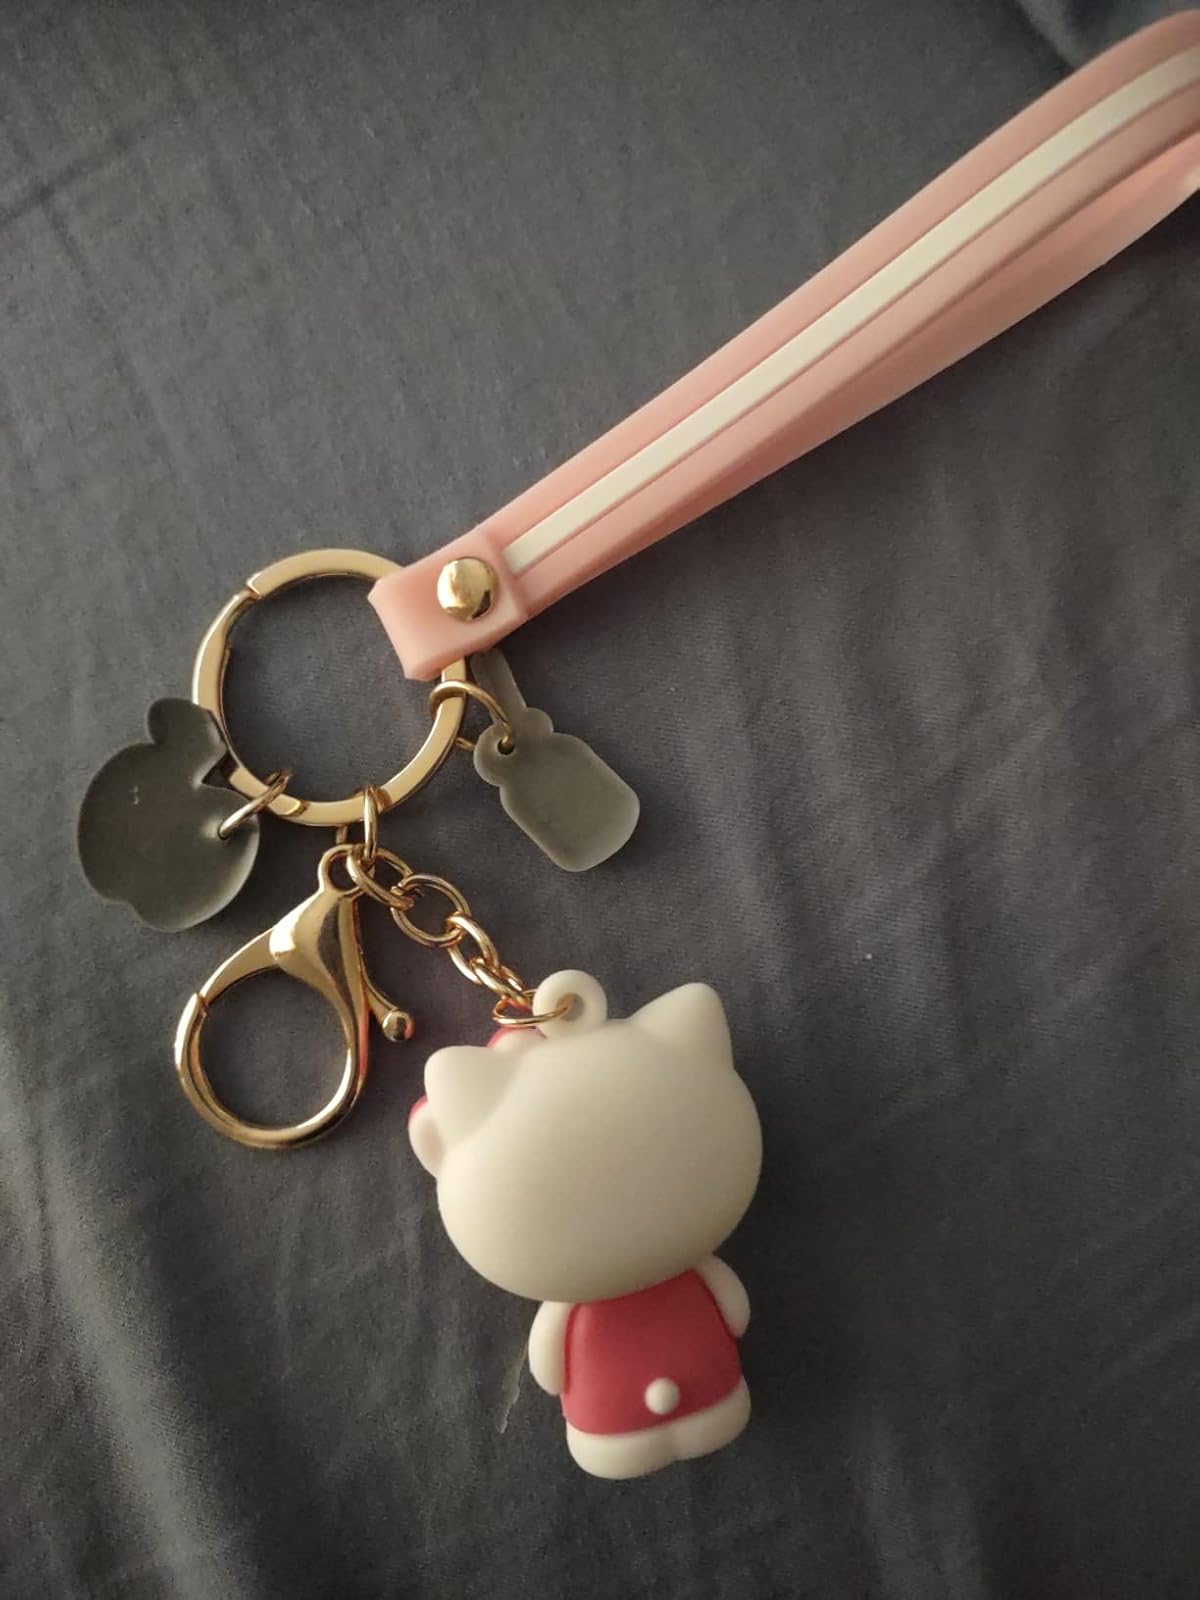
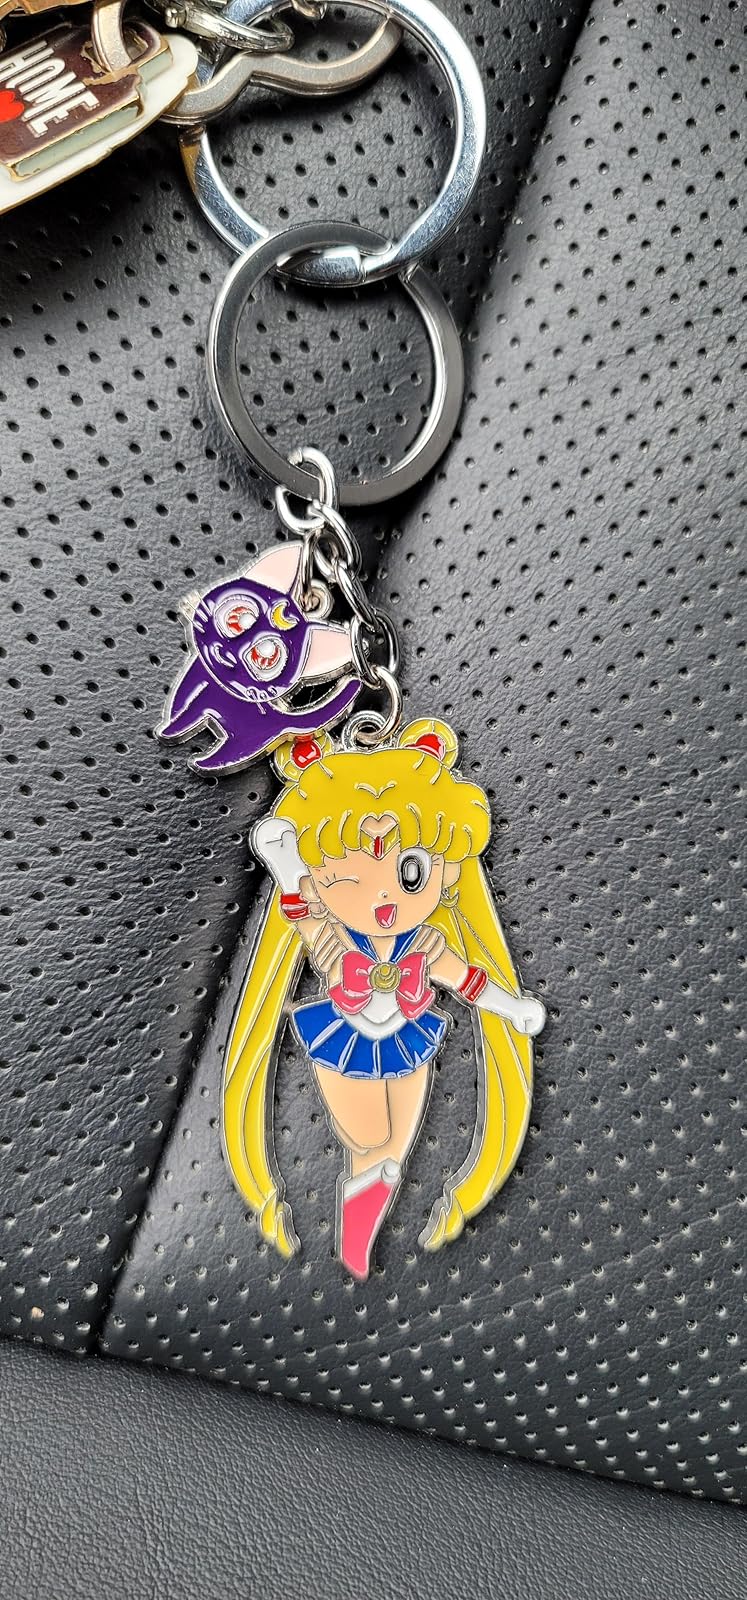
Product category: accessories_keychain
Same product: no